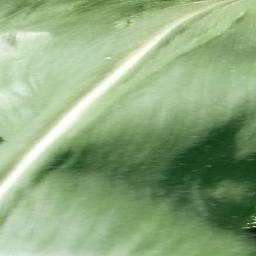
Label: Corn_(Maize)___Healthy